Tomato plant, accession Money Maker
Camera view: bottom (45 deg); turntable rotation: 150 degrees
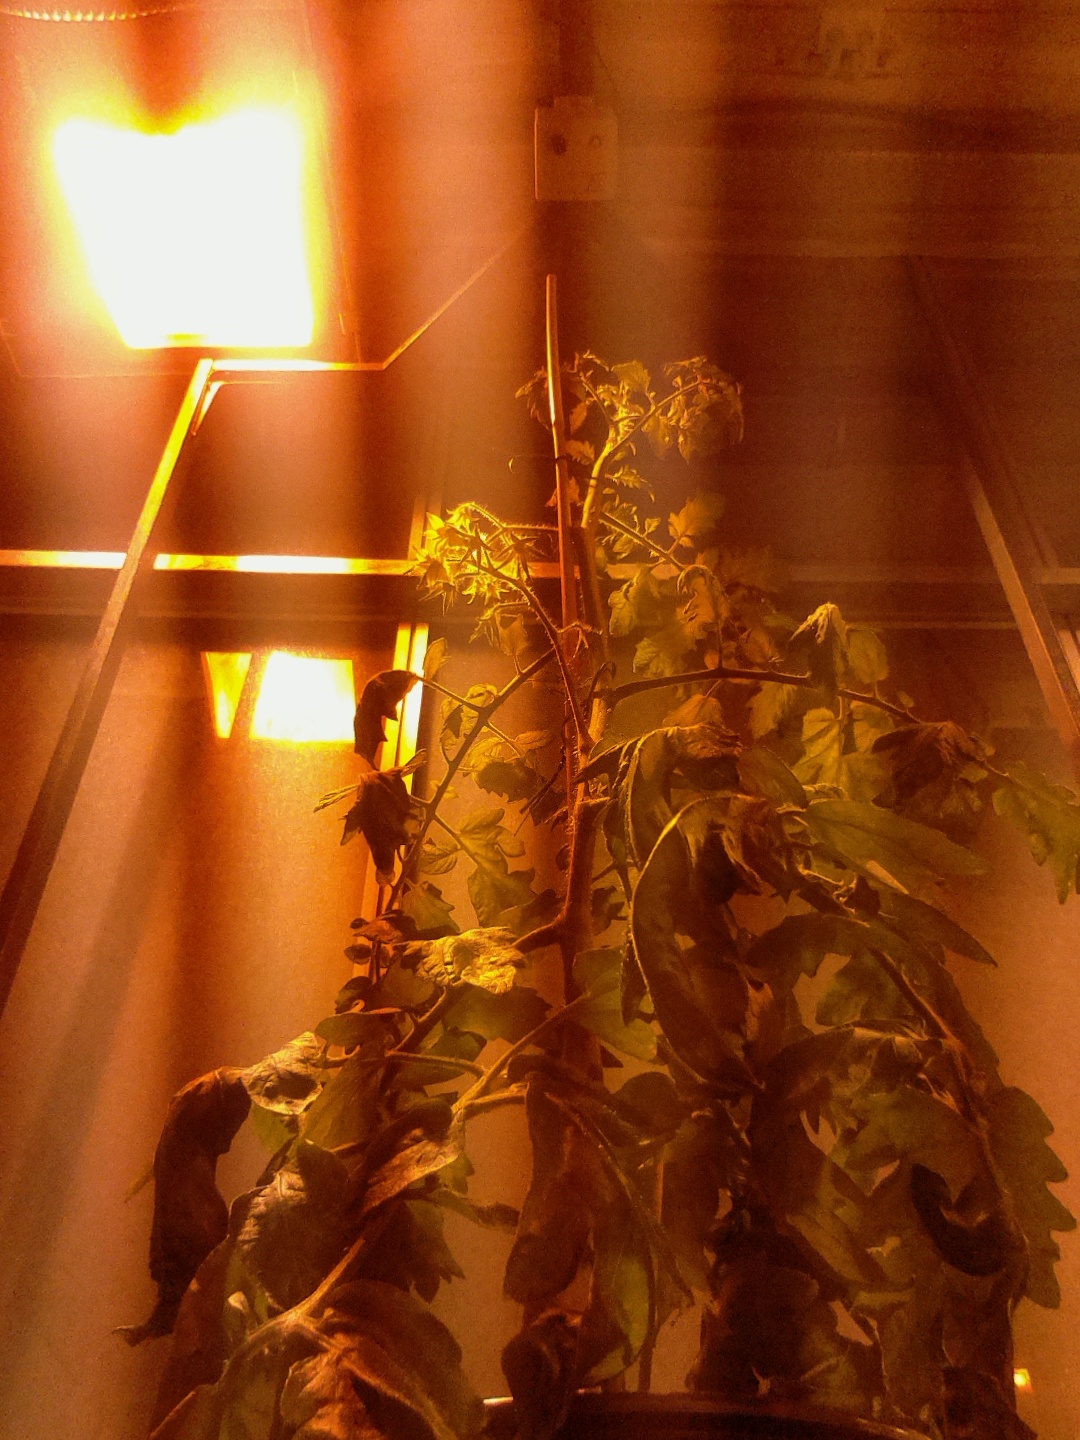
BBCH growth stage 69: End of flowering, 90%-100% of flowers open, more petals falling